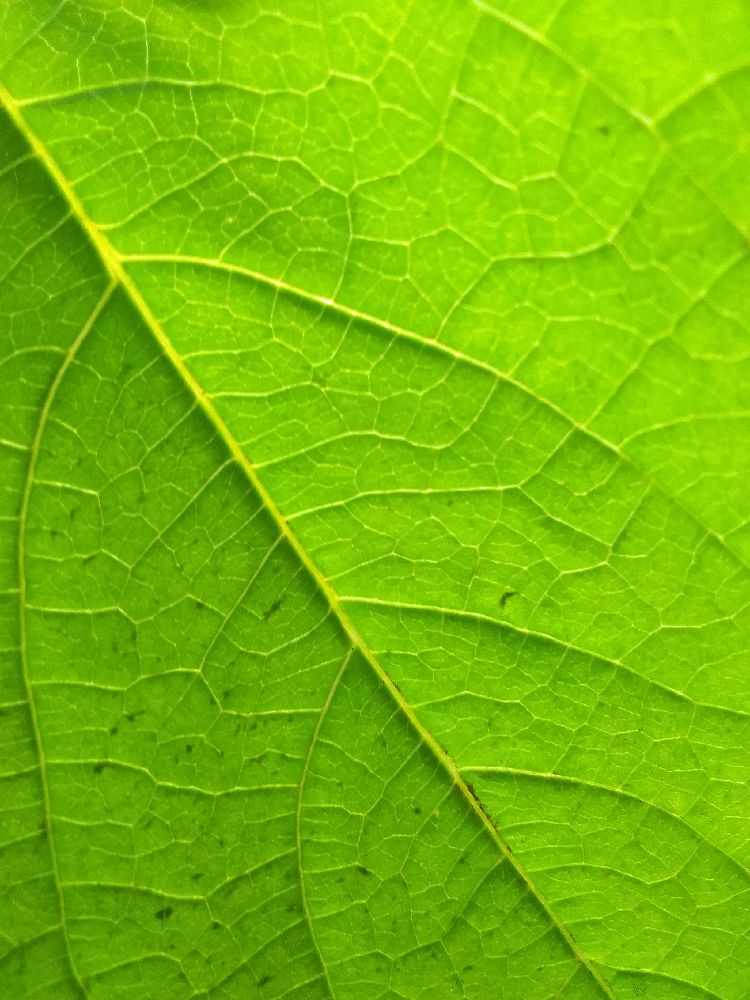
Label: healthy